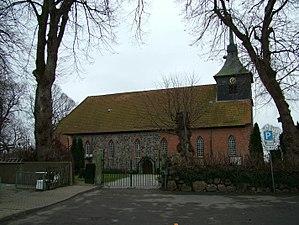
Dänischenhagen est une commune d'Allemagne située dans l'arrondissement de Rendsburg-Eckernförde.